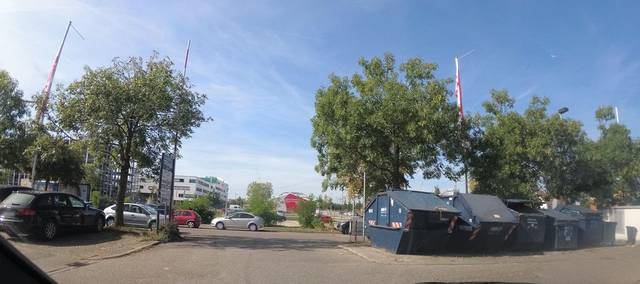
Region: Germany
Coordinates: 49.15, 9.213